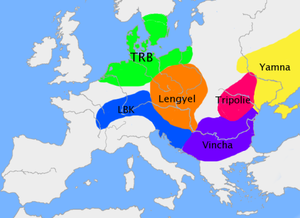
L’Europe néolithique correspond à la période néolithique en Europe. Durant cette période, l’agriculture et l’élevage se sont diffusés au fil des migrations et se sont répandus dans les différentes régions d'Europe, mais à des rythmes variables, car encore à l’Âge du bronze on trouve des communautés vivant exclusivement de chasse et de cueillette en Europe du Nord.